Alice Gentle

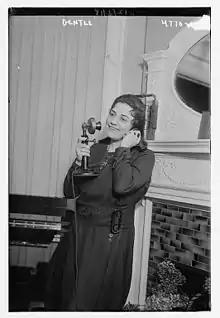
Alice Gentle in 1918 on the telephone

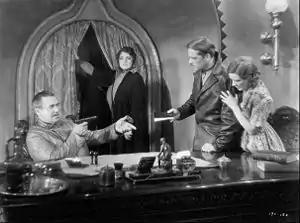
Gentle (second from left) in a scene from the 1930 film "Song of the Flame".

Alice Gentle ( True, later Proebstel; June 30, 1877/1878 – February 28, 1958) was an American operatic mezzo-soprano.